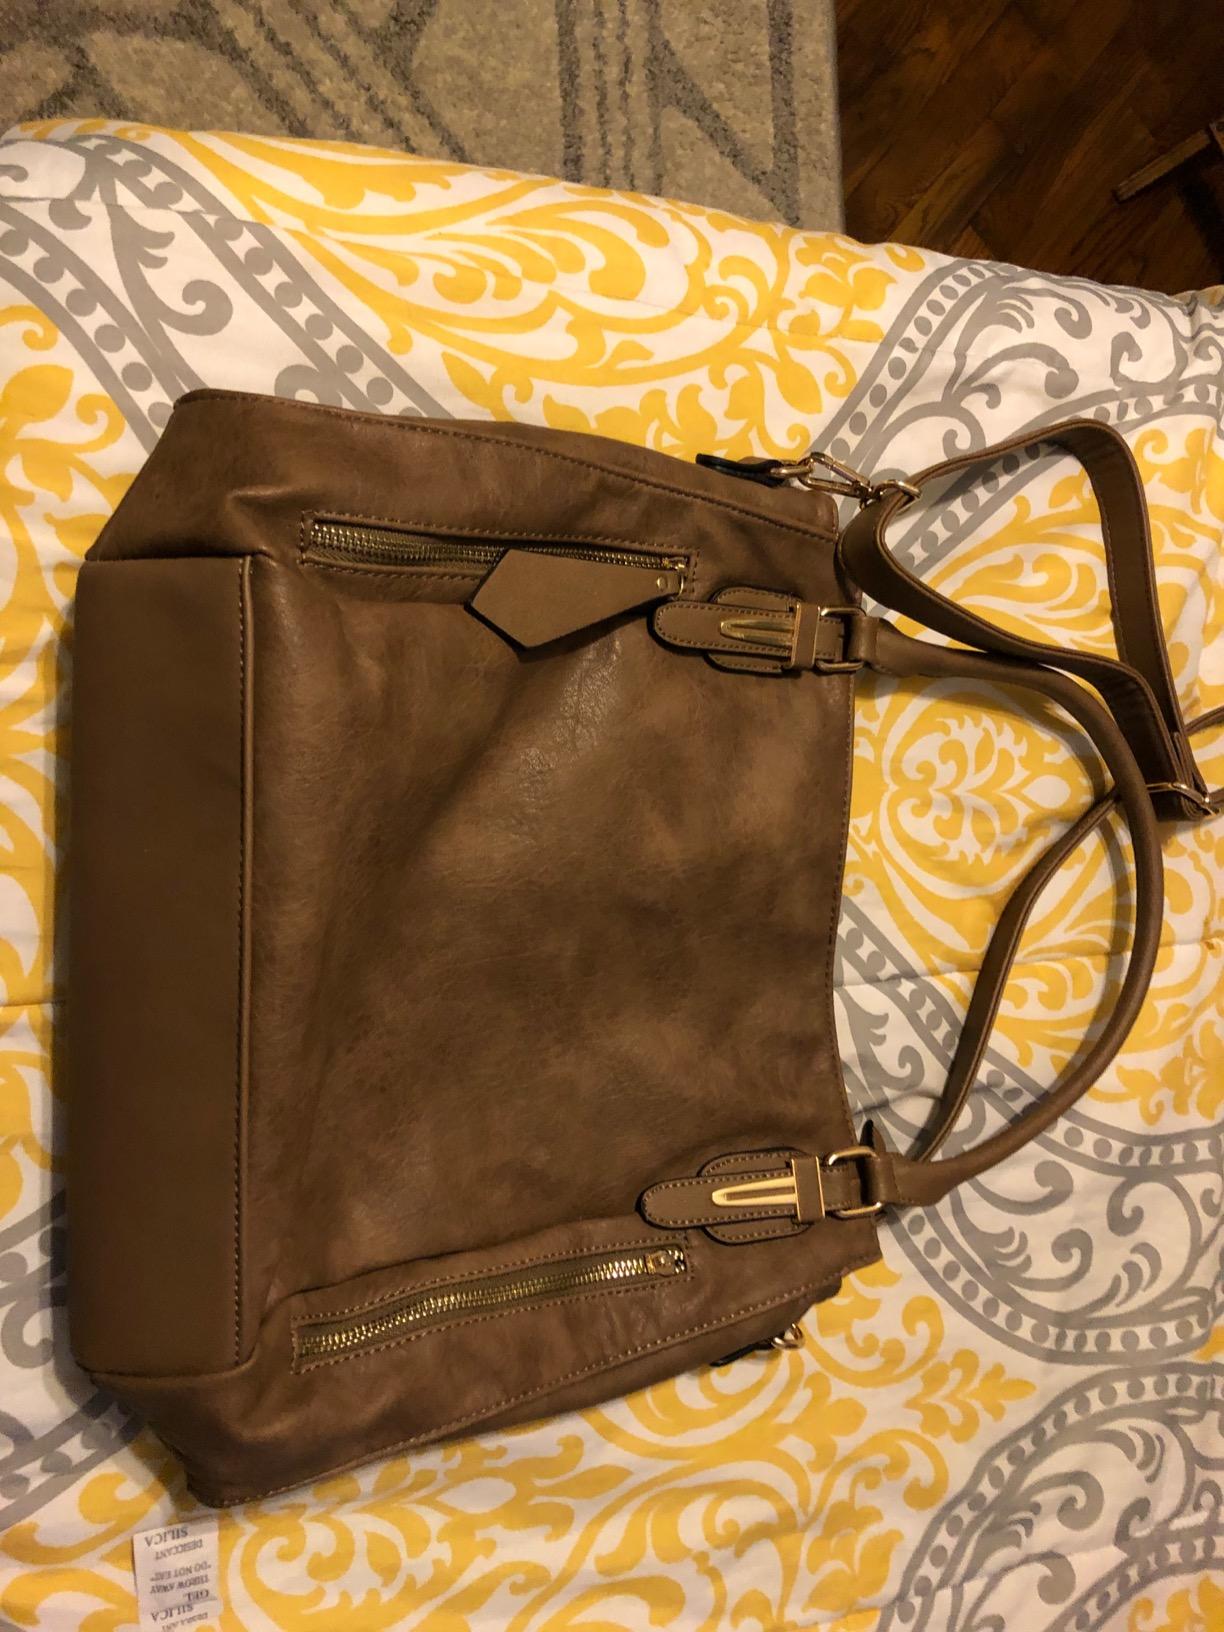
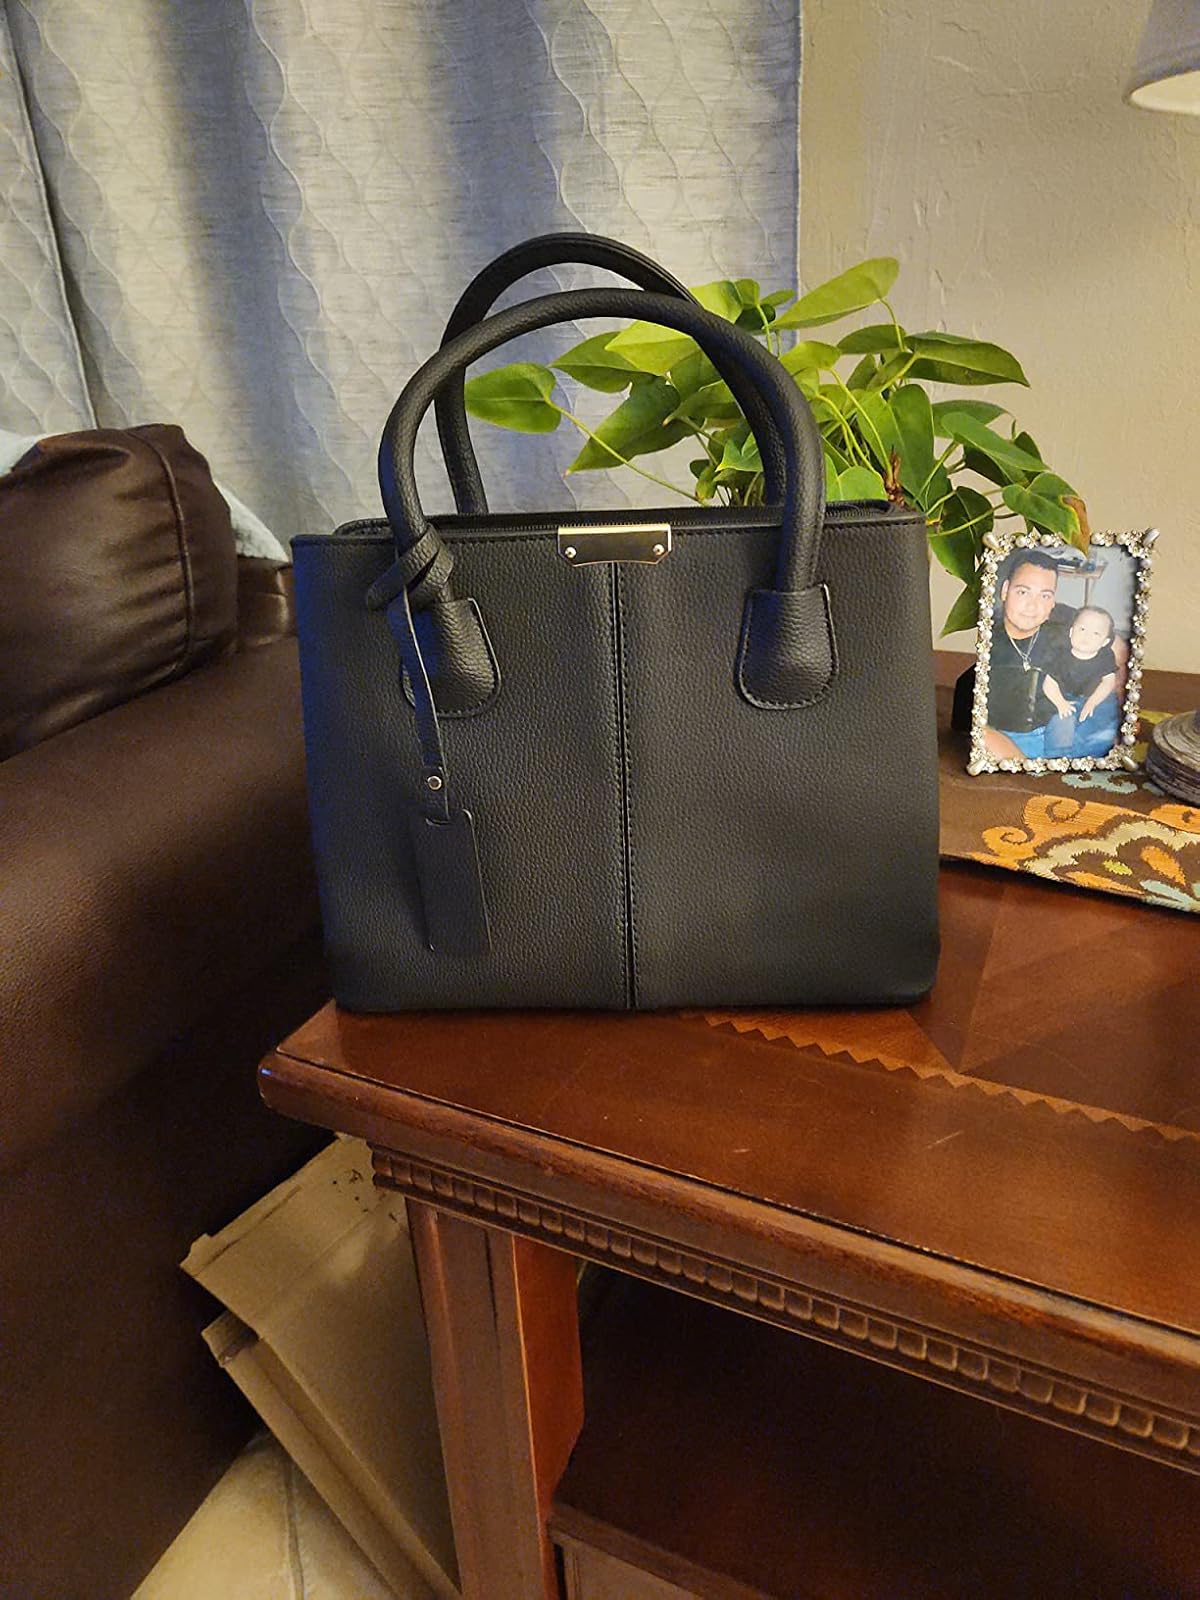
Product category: accessories_handbag
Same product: no